Thomas W. Clyde (skipjack)

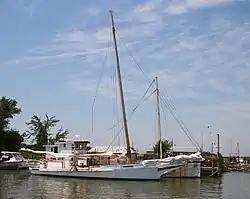
"Thomas W. Clyde" in front of a workboat at Knapp's Narrows, Maryland

The " Thomas W. Clyde " is a Chesapeake Bay skipjack, normally ported at Deal Island, Maryland. Built at Oriole, Maryland in 1911, the "Clyde" is one of nineteen surviving skipjacks built before 1912.